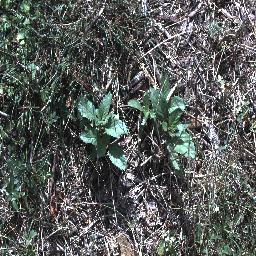
Label: snake_weed